Positive (1990 film)

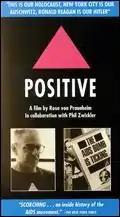

Positive is a 1990 documentary film directed, written and produced by Rosa von Praunheim (in cooperation with Phil Zwickler). The film received international resonance.